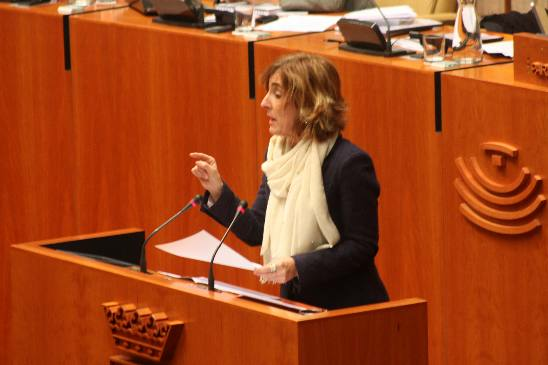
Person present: No